Charles J. Moore

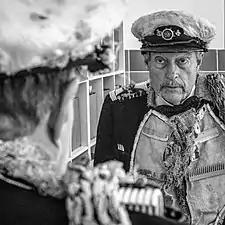
Charles Moore (2018)

Charles J. Moore is an oceanographer and boat captain known for articles that recently brought attention to the 'Great Pacific Garbage Patch', an area of the Pacific Ocean strewn with floating plastic debris caught in a gyre.